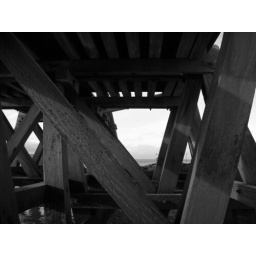
Trouville, inside the wooden bridge structure in B&W